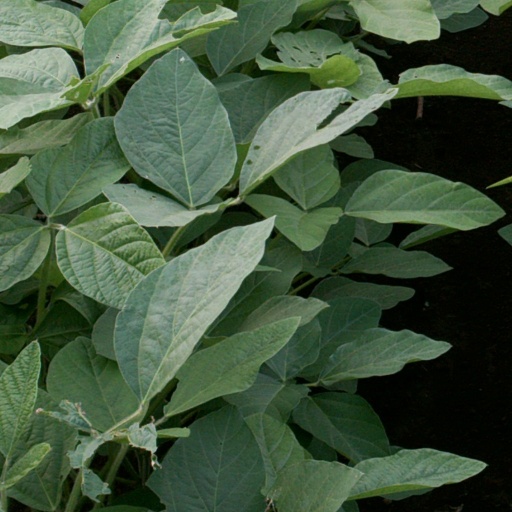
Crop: soybean